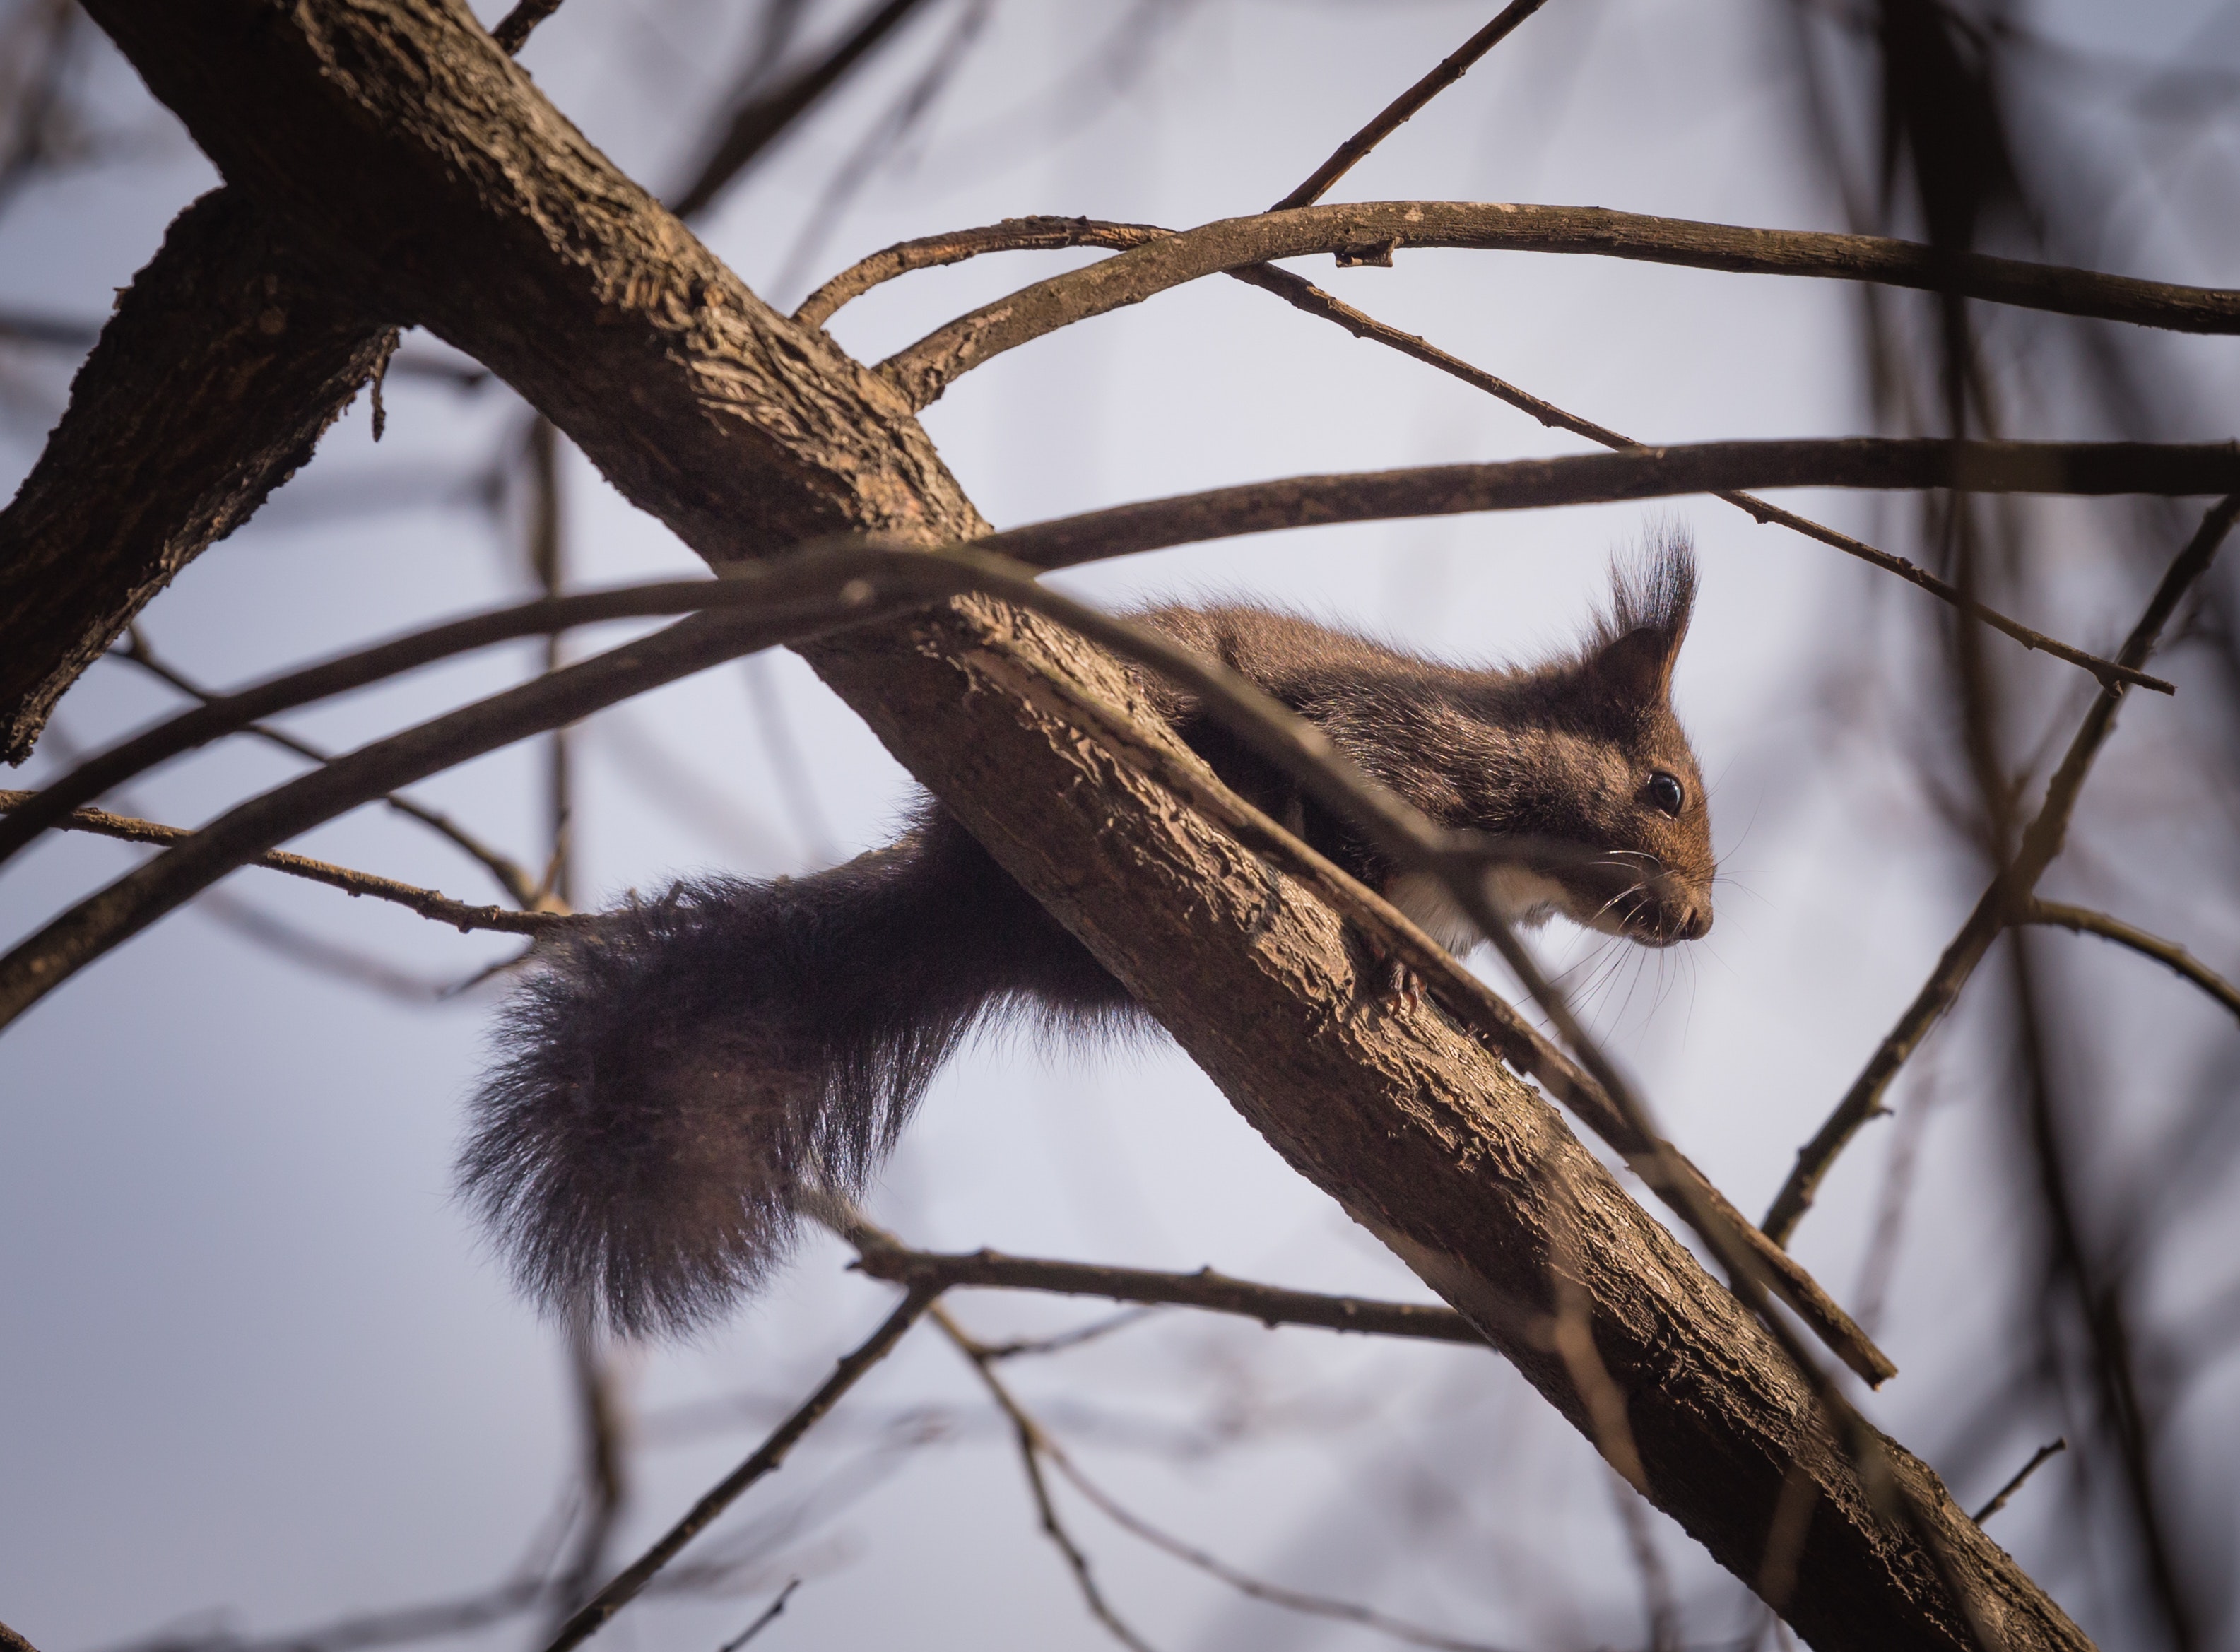
branch, wildlife, twig, tree, plant, adaptation, tail, squirrel, bird, plant stem